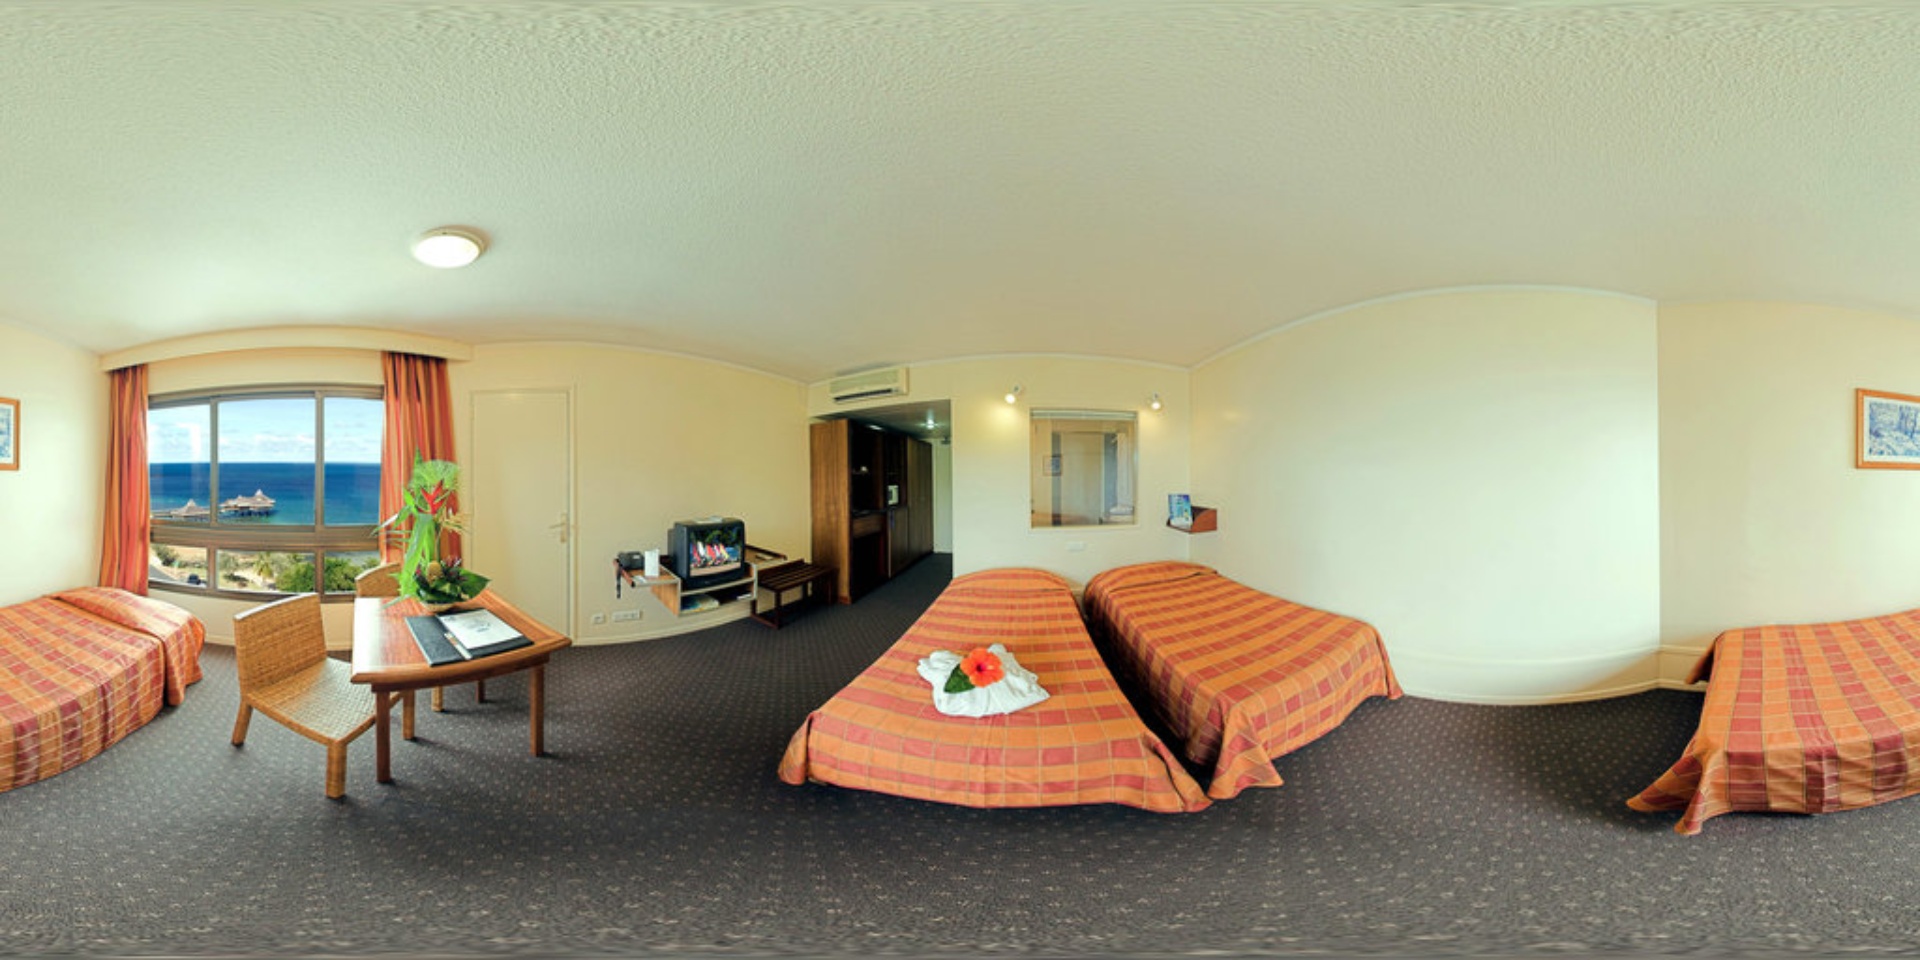
Referred object: the small TV on the cabinet

Referred object: the white towel folded with a red flower

Referred object: the wicker chair opposite the television